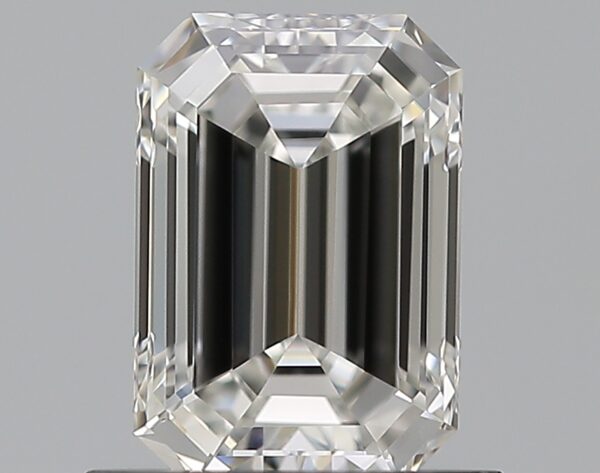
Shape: emerald
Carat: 0.82
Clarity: VVS1
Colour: F
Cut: EX
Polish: EX
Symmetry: VG
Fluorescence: N
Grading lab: GIA
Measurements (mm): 6.63 x 4.55 x 2.95